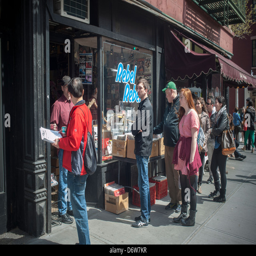
shoppers line up outside records in the neighborhood